Sarıaydın inscription

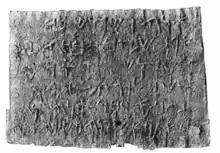
Sarıaydın inscription copy from 1896

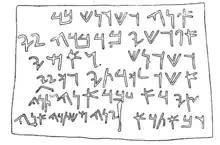
Sketch of inscription

The Sarıaydın inscription is an Aramaic inscription found "in situ" in 1892 near the village of Sarıaydın in Southern Anatolia. It is also known as the Sarıaydın Hunting inscription or the Cilician Hunting inscription. It was discovered on the Austrian expedition to Cilicia of Rudolf Heberdey and Adolf Wilhelm.